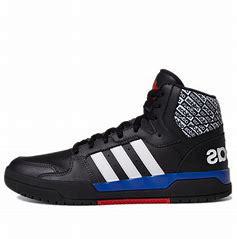
Brand: adidas
Model: NEO Entrap Skate